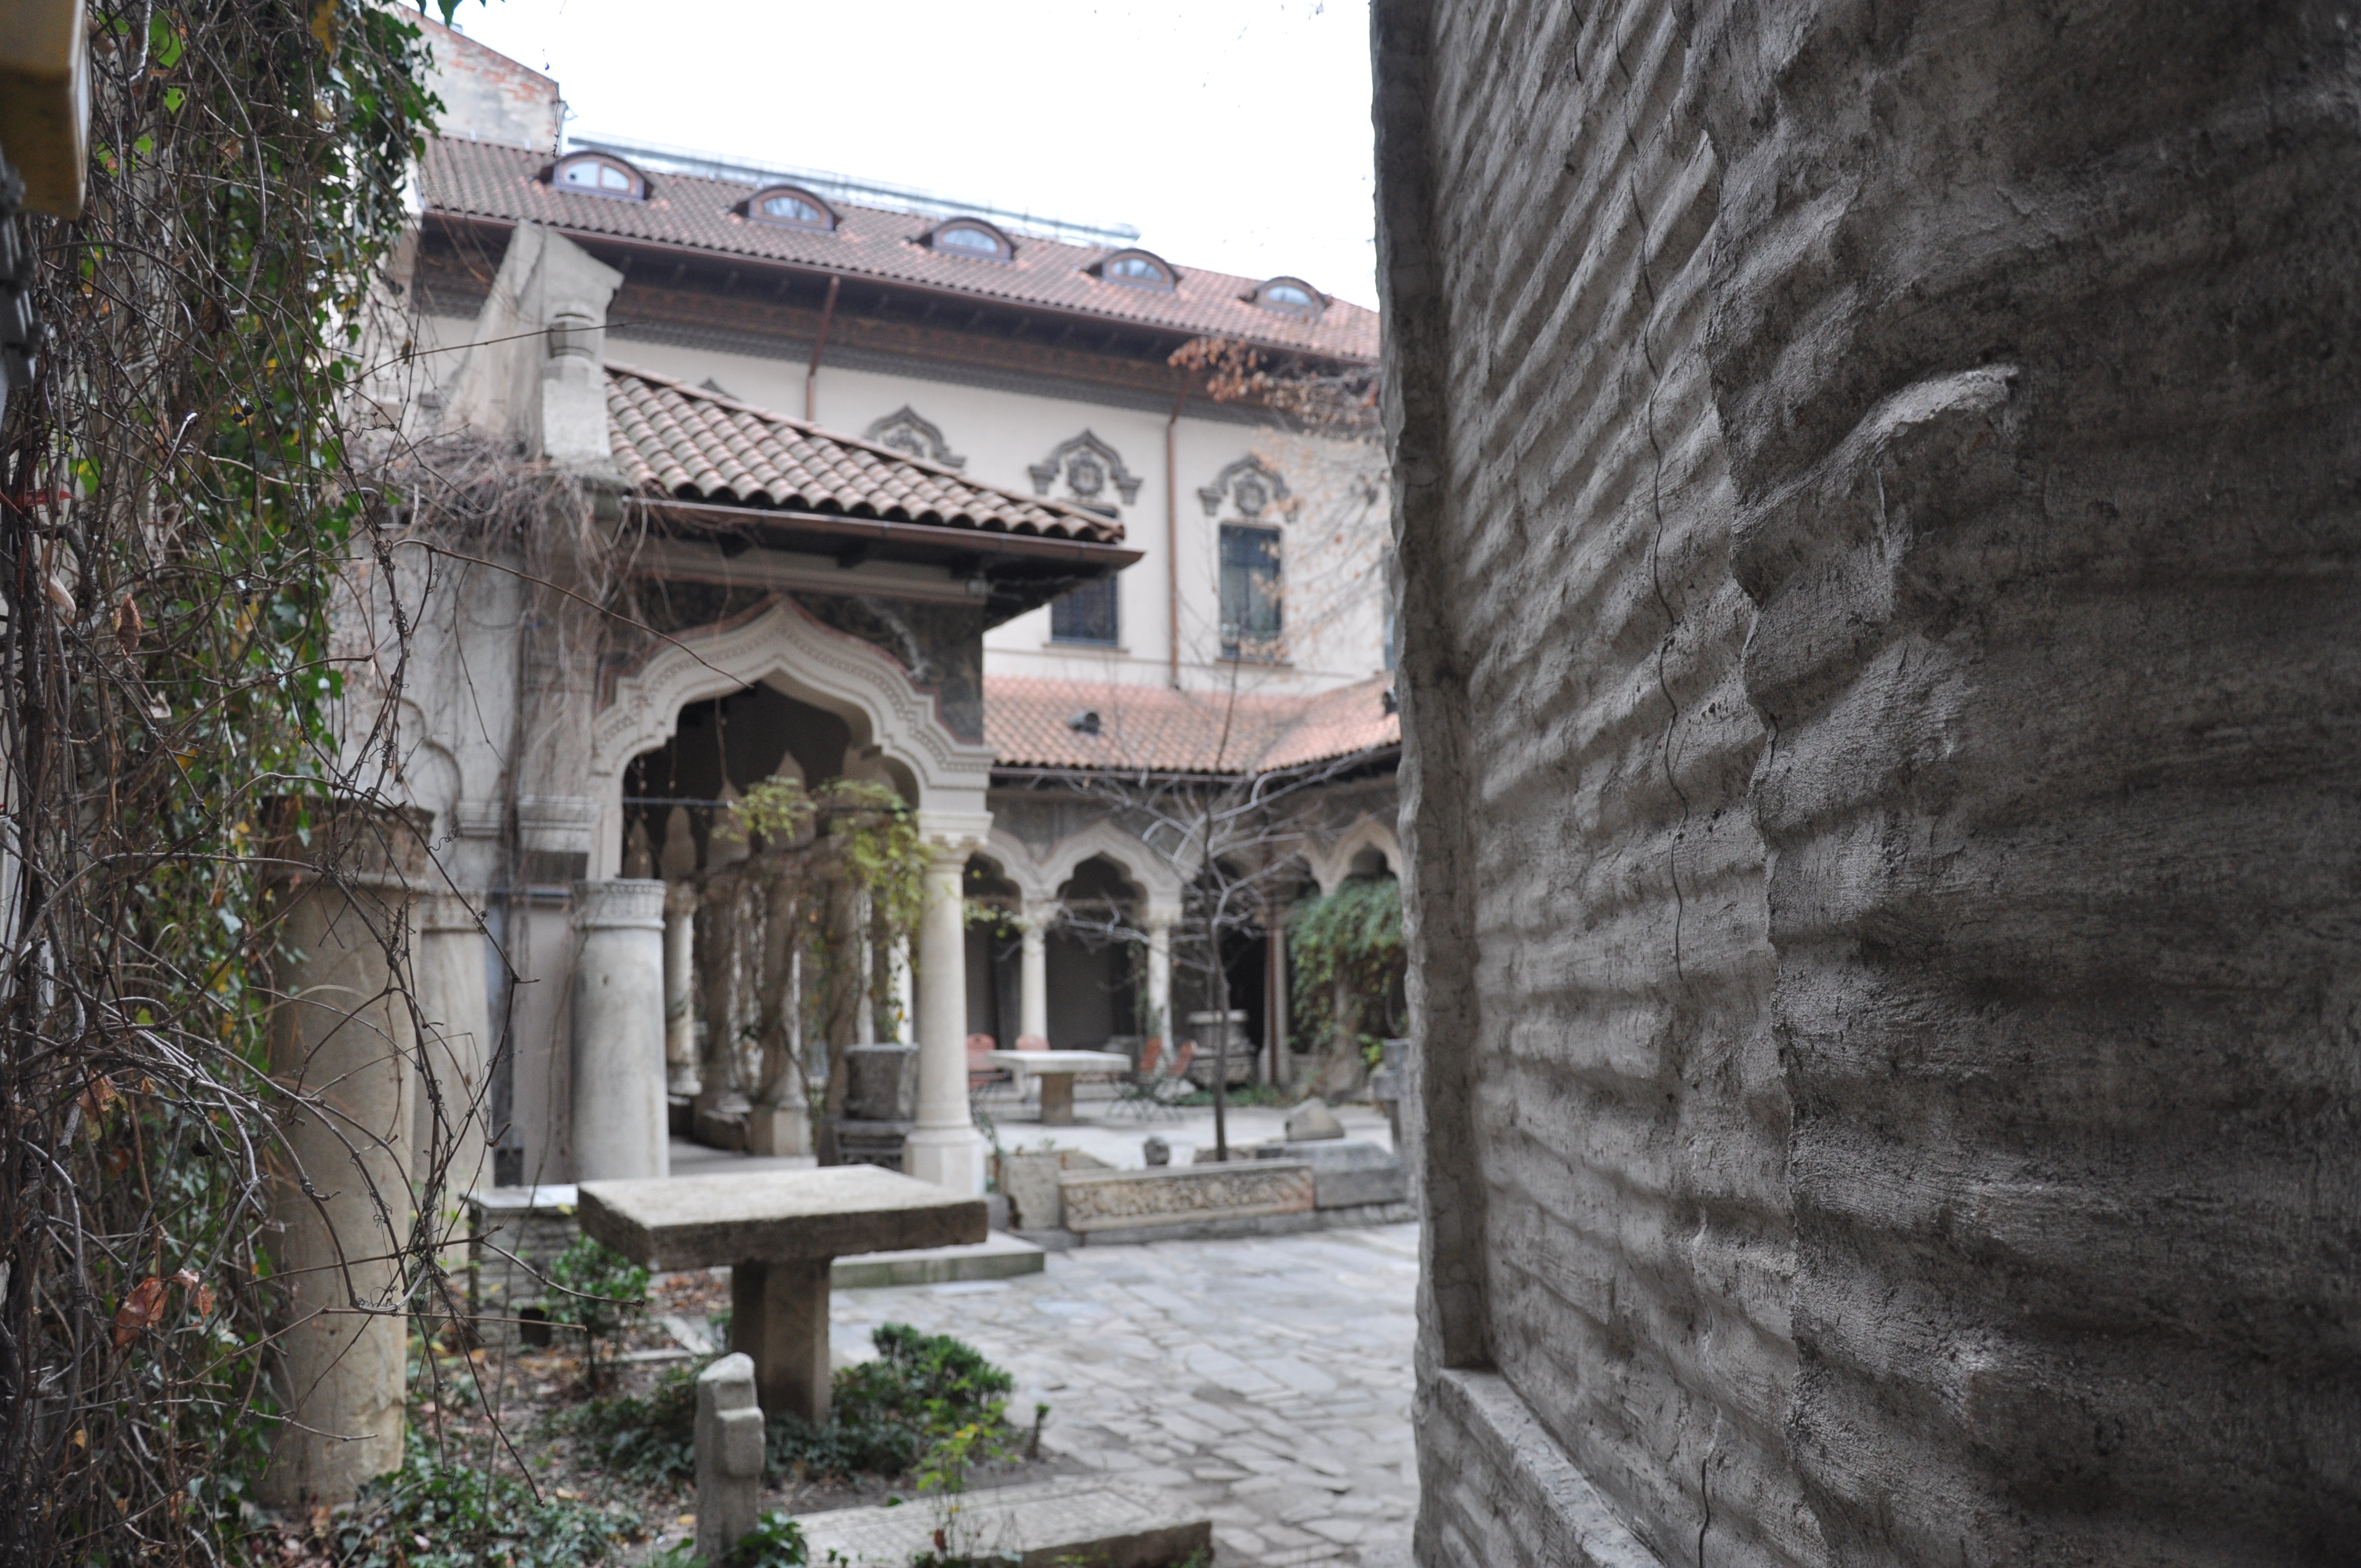
architecture, photography, mansion, building, palace, monument, photo, europe, arch, religion, church, christian, tourism, photos, religious, free, de, temple, ruins, monastery, churches, fotografie, christianity, romana, orthodox, eastern, estate, romania, bucharest, convent, bor, biserica, arhitectura, orthodoxy, romanian, ortodoxa, patrimoniu, ortodox, manastirea, manastire, ortodoxia, ortodoxie, ecclesiastical, bisericeasc, cladire, edificiu, bucuresti, centrulvechi, lipscani, lmibiiaa19464, stavro, stavropoleos, brancovenesc, 1724, cre tinism, cre tin, tours, ancient history